Yisrael Kristal

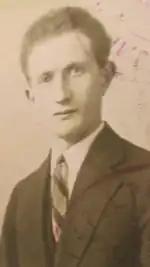
Yisrael Kristal in Poland 1931, aged 28

Kristal was born to a religious Jewish family in Maleniec, Końskie County, near Żarnów, then part of Congress Poland of the Russian Empire, on 15 September 1903. His father was a Torah scholar who ensured his son had a religious education, and Kristal would remain religiously observant all his life. He attended a "cheder" at age three, where he studied Judaism and Hebrew. He learned the Hebrew Bible at four and the Mishnah at six. In a 2012 interview, he recalled his father waking him at five in the morning to begin his religious instruction.